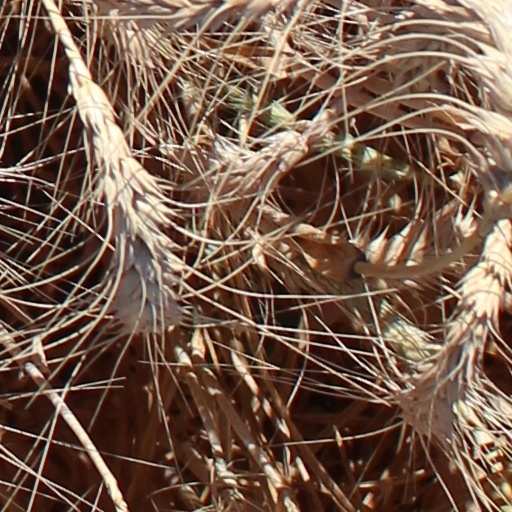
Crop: wheat